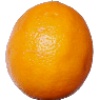
Label: Lemon Meyer 1